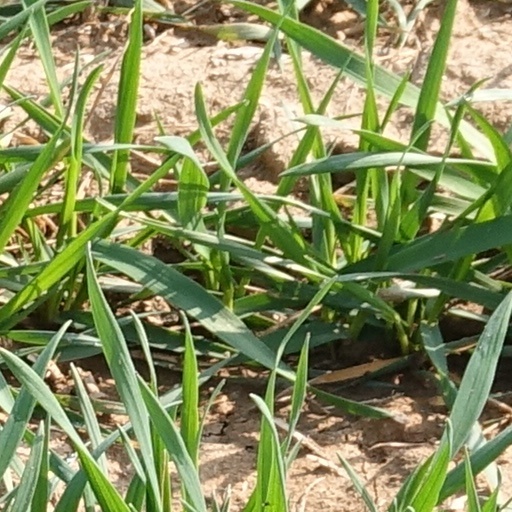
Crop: wheat